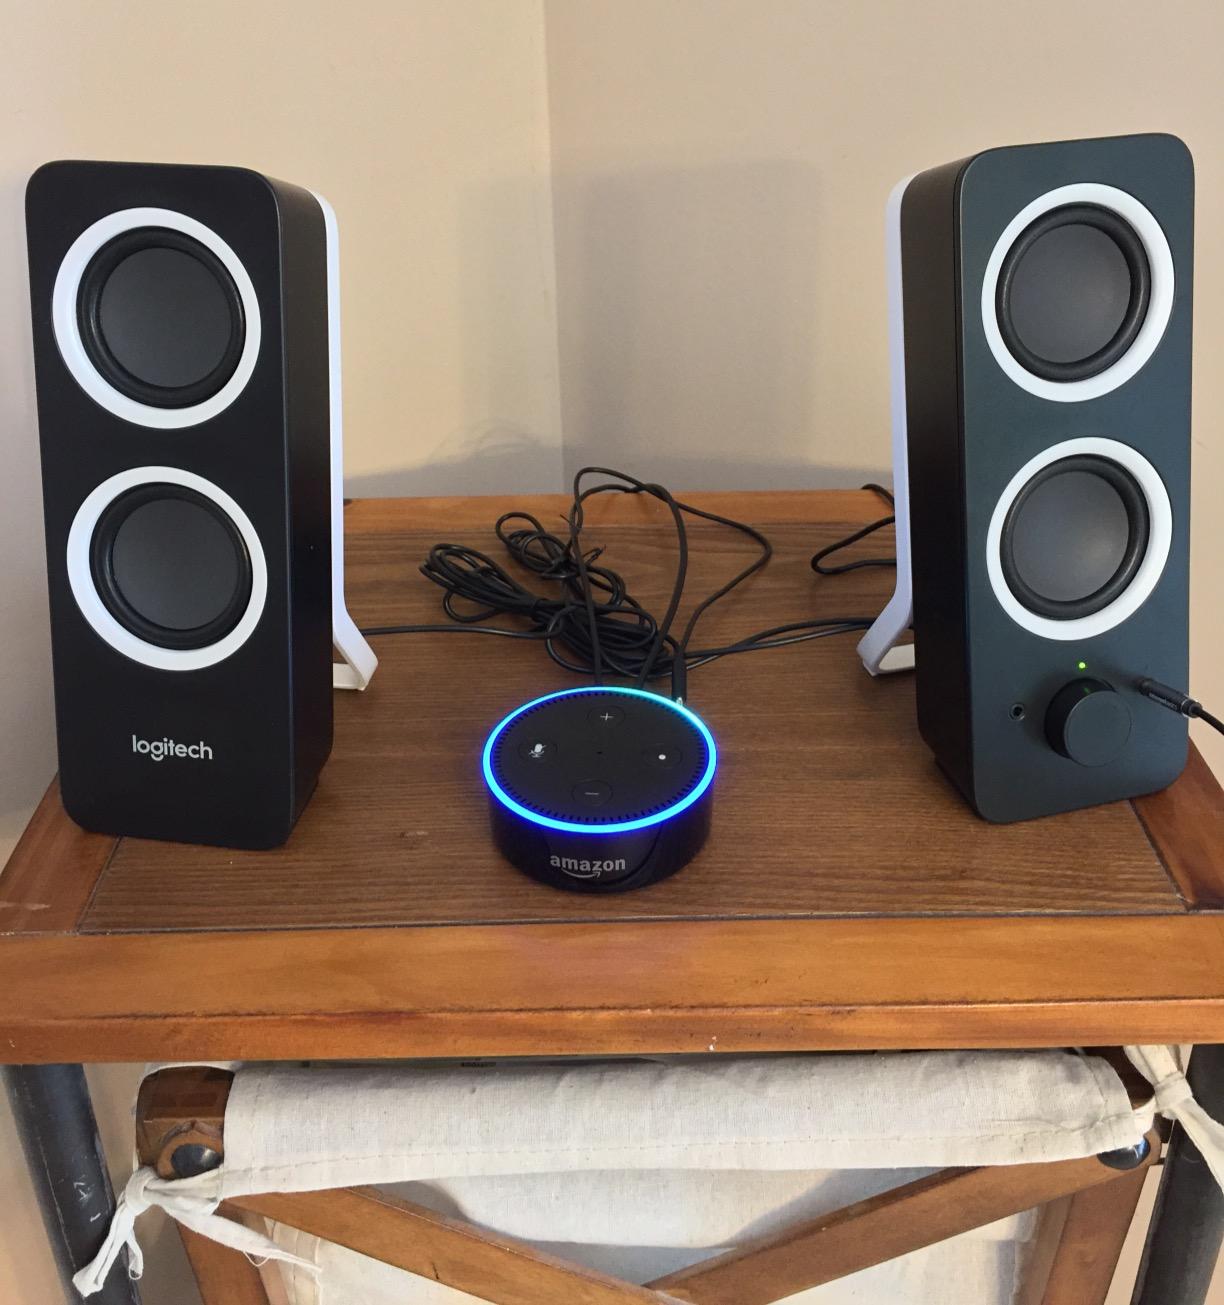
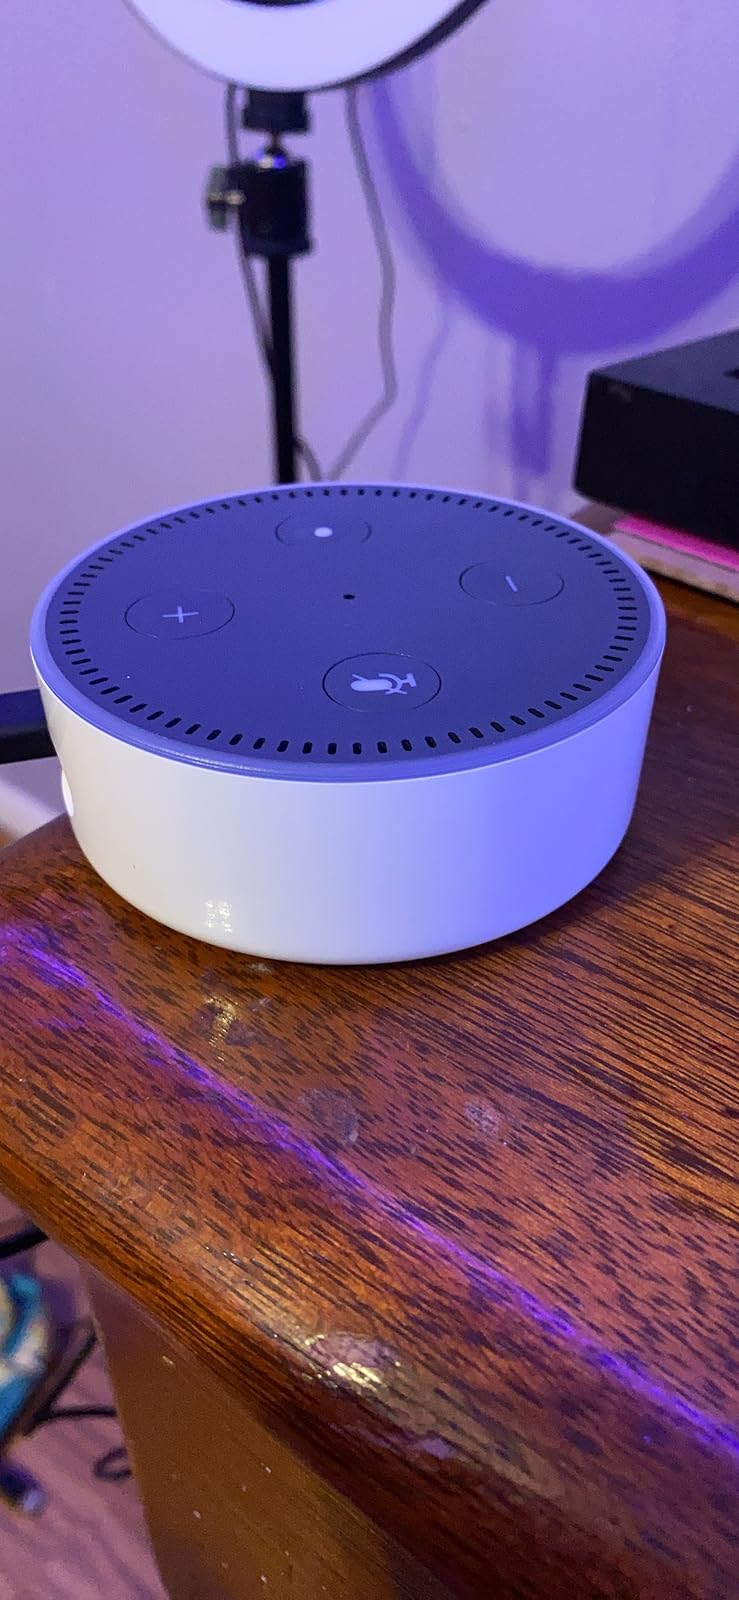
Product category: speaker
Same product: no